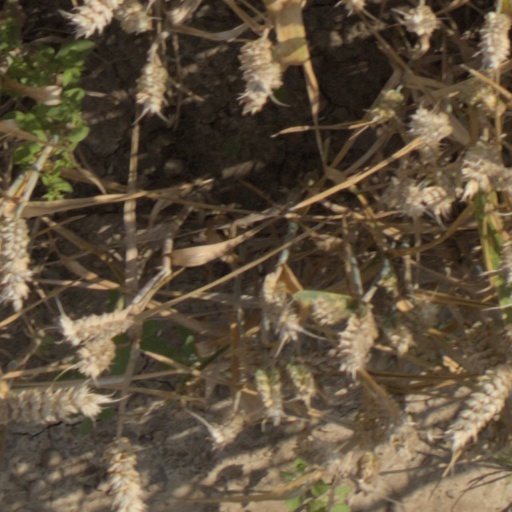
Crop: wheat